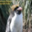
Label: bird